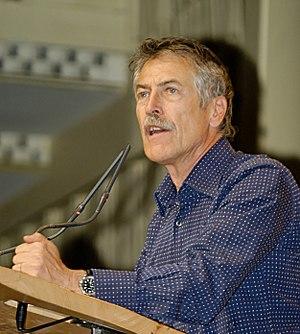
Alain Lipietz à une réunion publique organisée par les Verts français le 5 avril 2007, Palais de la Mutualité à Paris.
Au printemps 2001, une primaire interne est organisée pour désigner le candidat des Verts à l'élection présidentielle de 2002. À l'issue de cette primaire, Alain Lipietz est désigné candidat du parti. Néanmoins, en octobre 2001, lors d'un référendum interne chez Les Verts pour savoir si Alain Lipietz doit être maintenu à la suite d'une prise de position controversée à propos des nationalistes corses, plus de 60 % des votants demandent son remplacement. Noël Mamère, candidat malheureux à la primaire, est désigné candidat du parti.
Alain Guy Lipiec dit Lipietz, né le 19 septembre 1947 à Charenton-le-Pont, est un homme politique et économiste français, membre du parti écologiste Europe Écologie Les Verts.